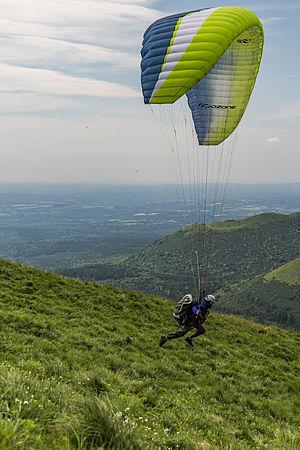
Décollage d'un parapentiste au puy de Dôme, France.
Le parapente est un aéronef dérivé du parachute, permettant la pratique du vol libre ou du paramoteur. De nos jours, son utilisation, qui constitue un loisir et un sport, est indépendante du parachutisme et se rapproche plus d'autres pratiques de sports aériens comme le vol à voile ou le deltaplane. Le mini parapente étend encore les possibilités de pratiques.